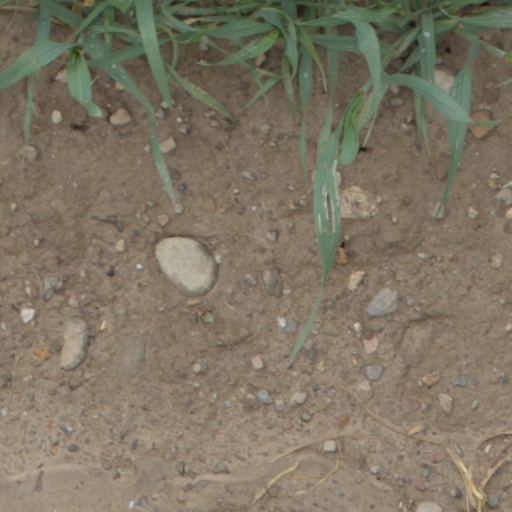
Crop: wheat